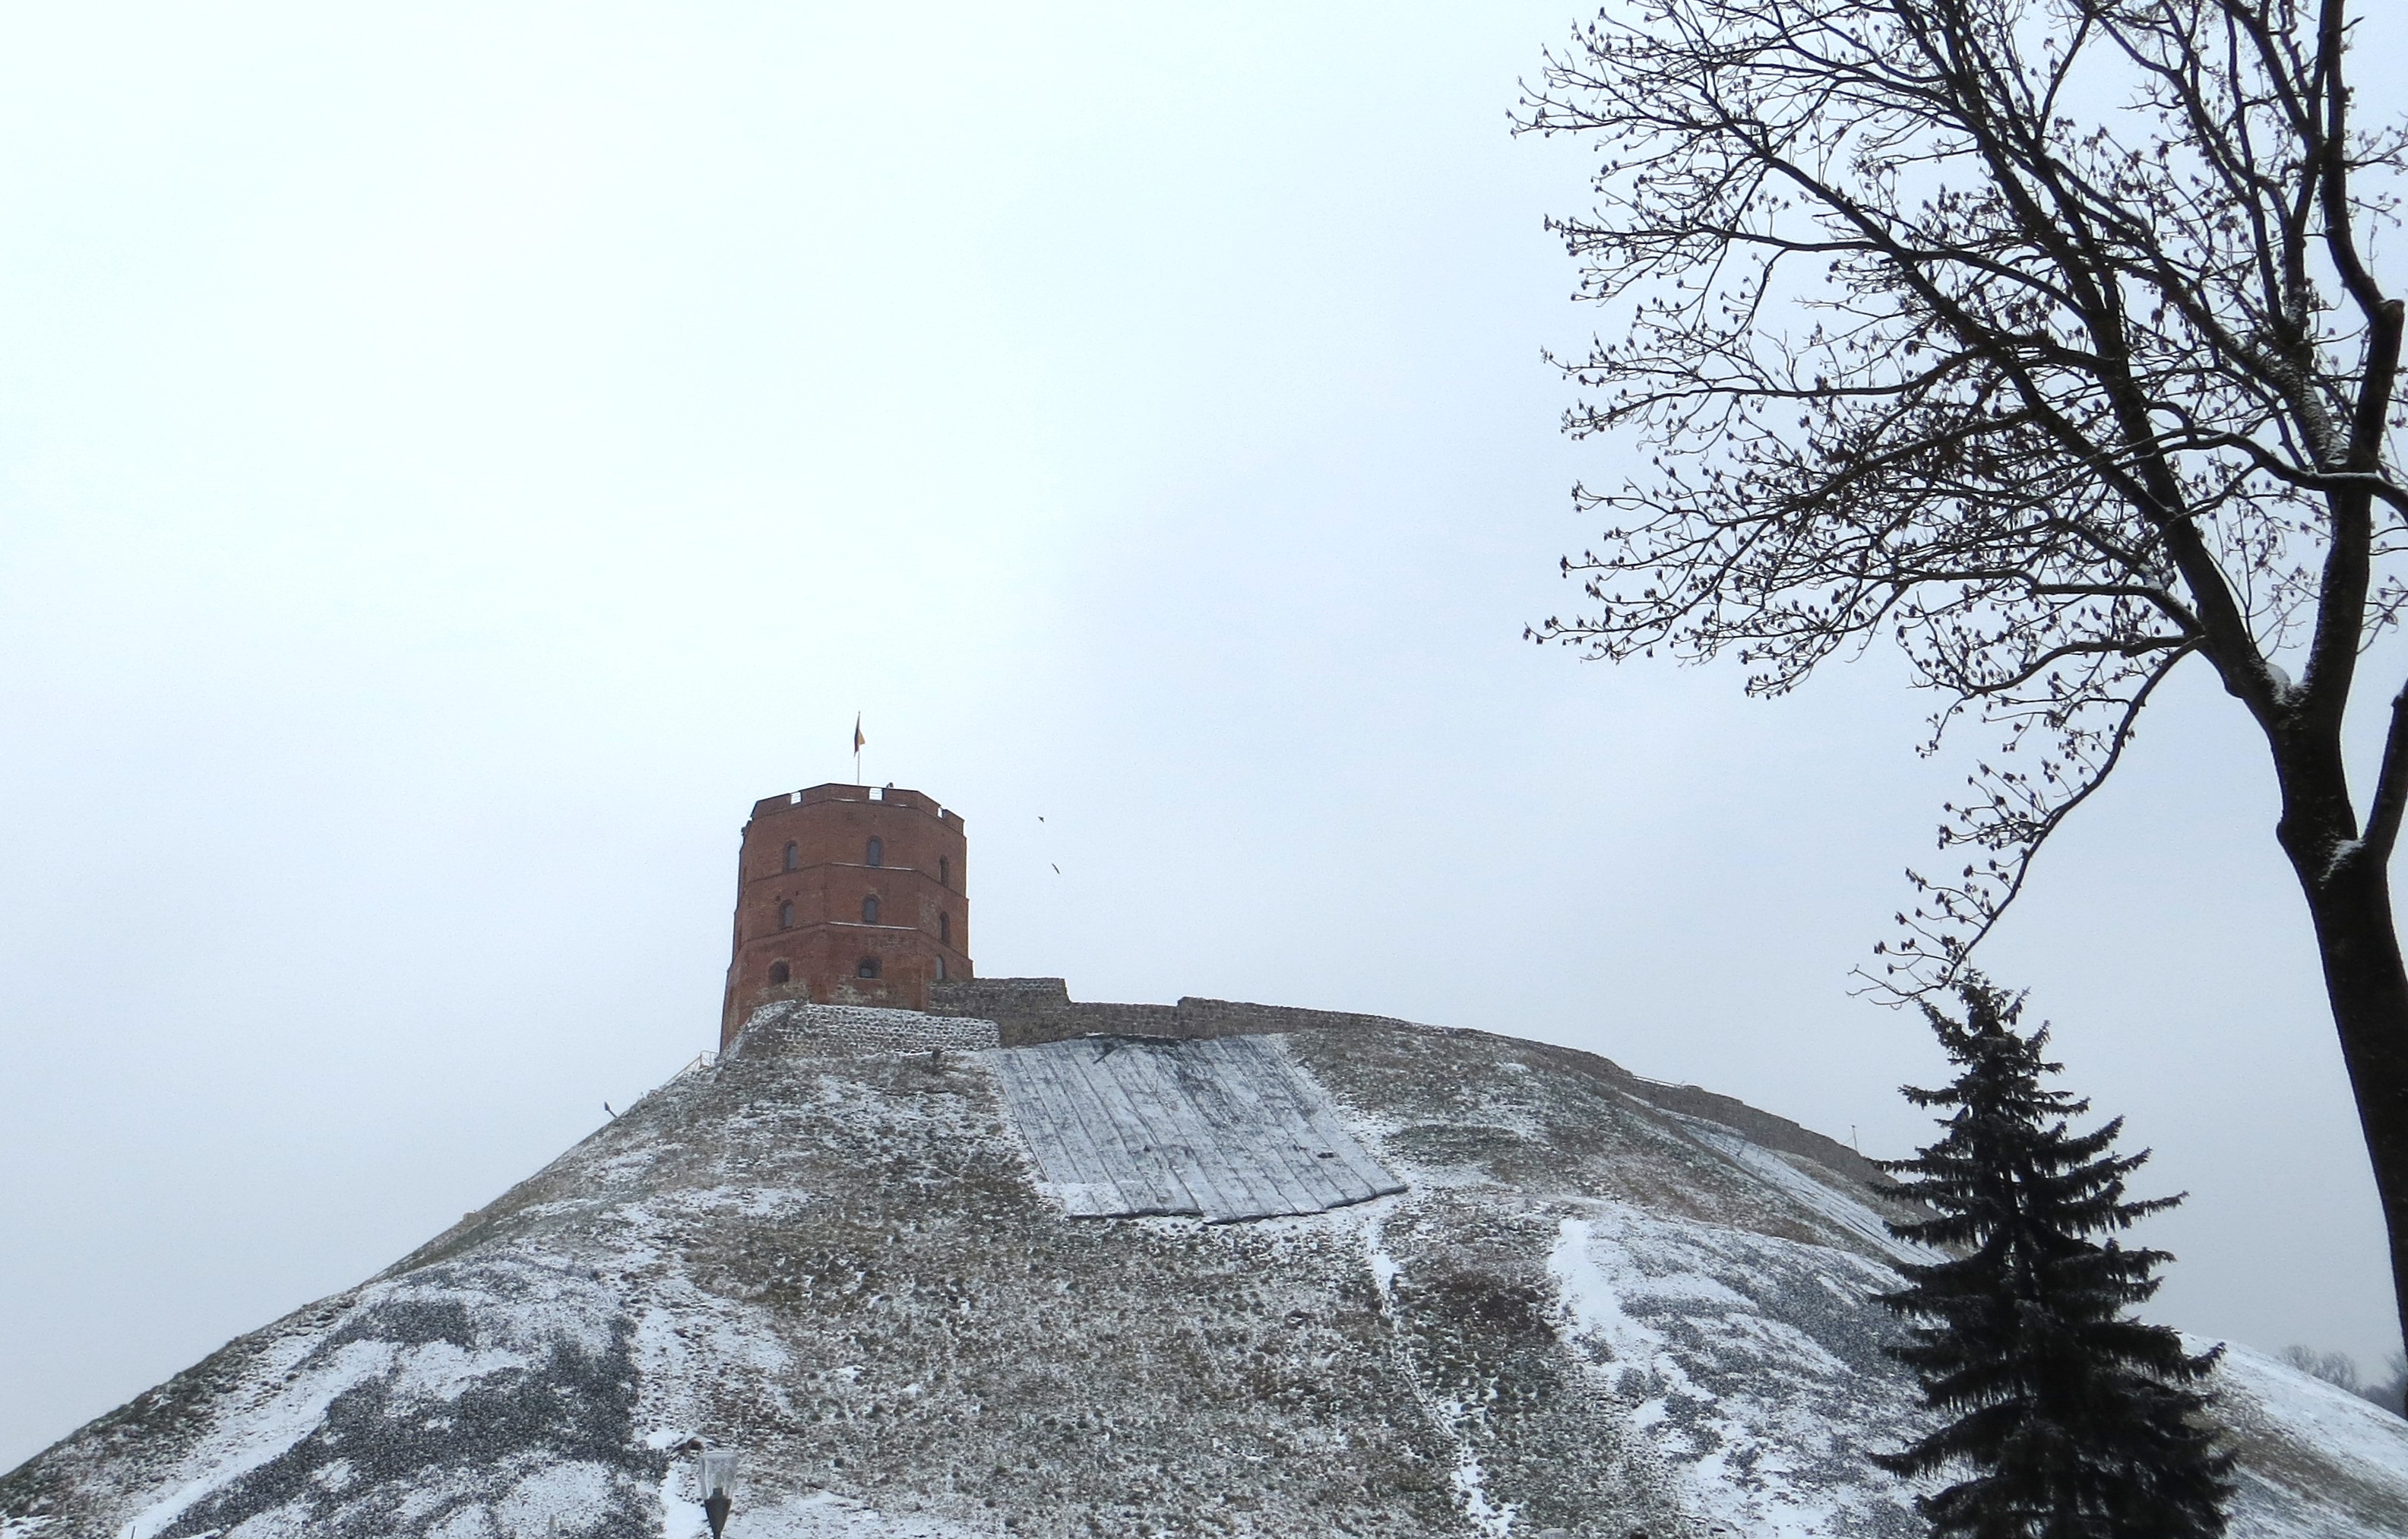
tower, fortes, snow, hill, mountain, medieval, tree, landscape, nature, castles, sightseeing, flag, vilnius, lithuania, sky, winter, roof, freezing, building, mountain range, cloud